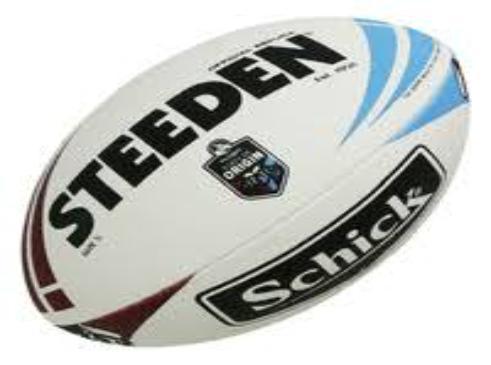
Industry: Sports